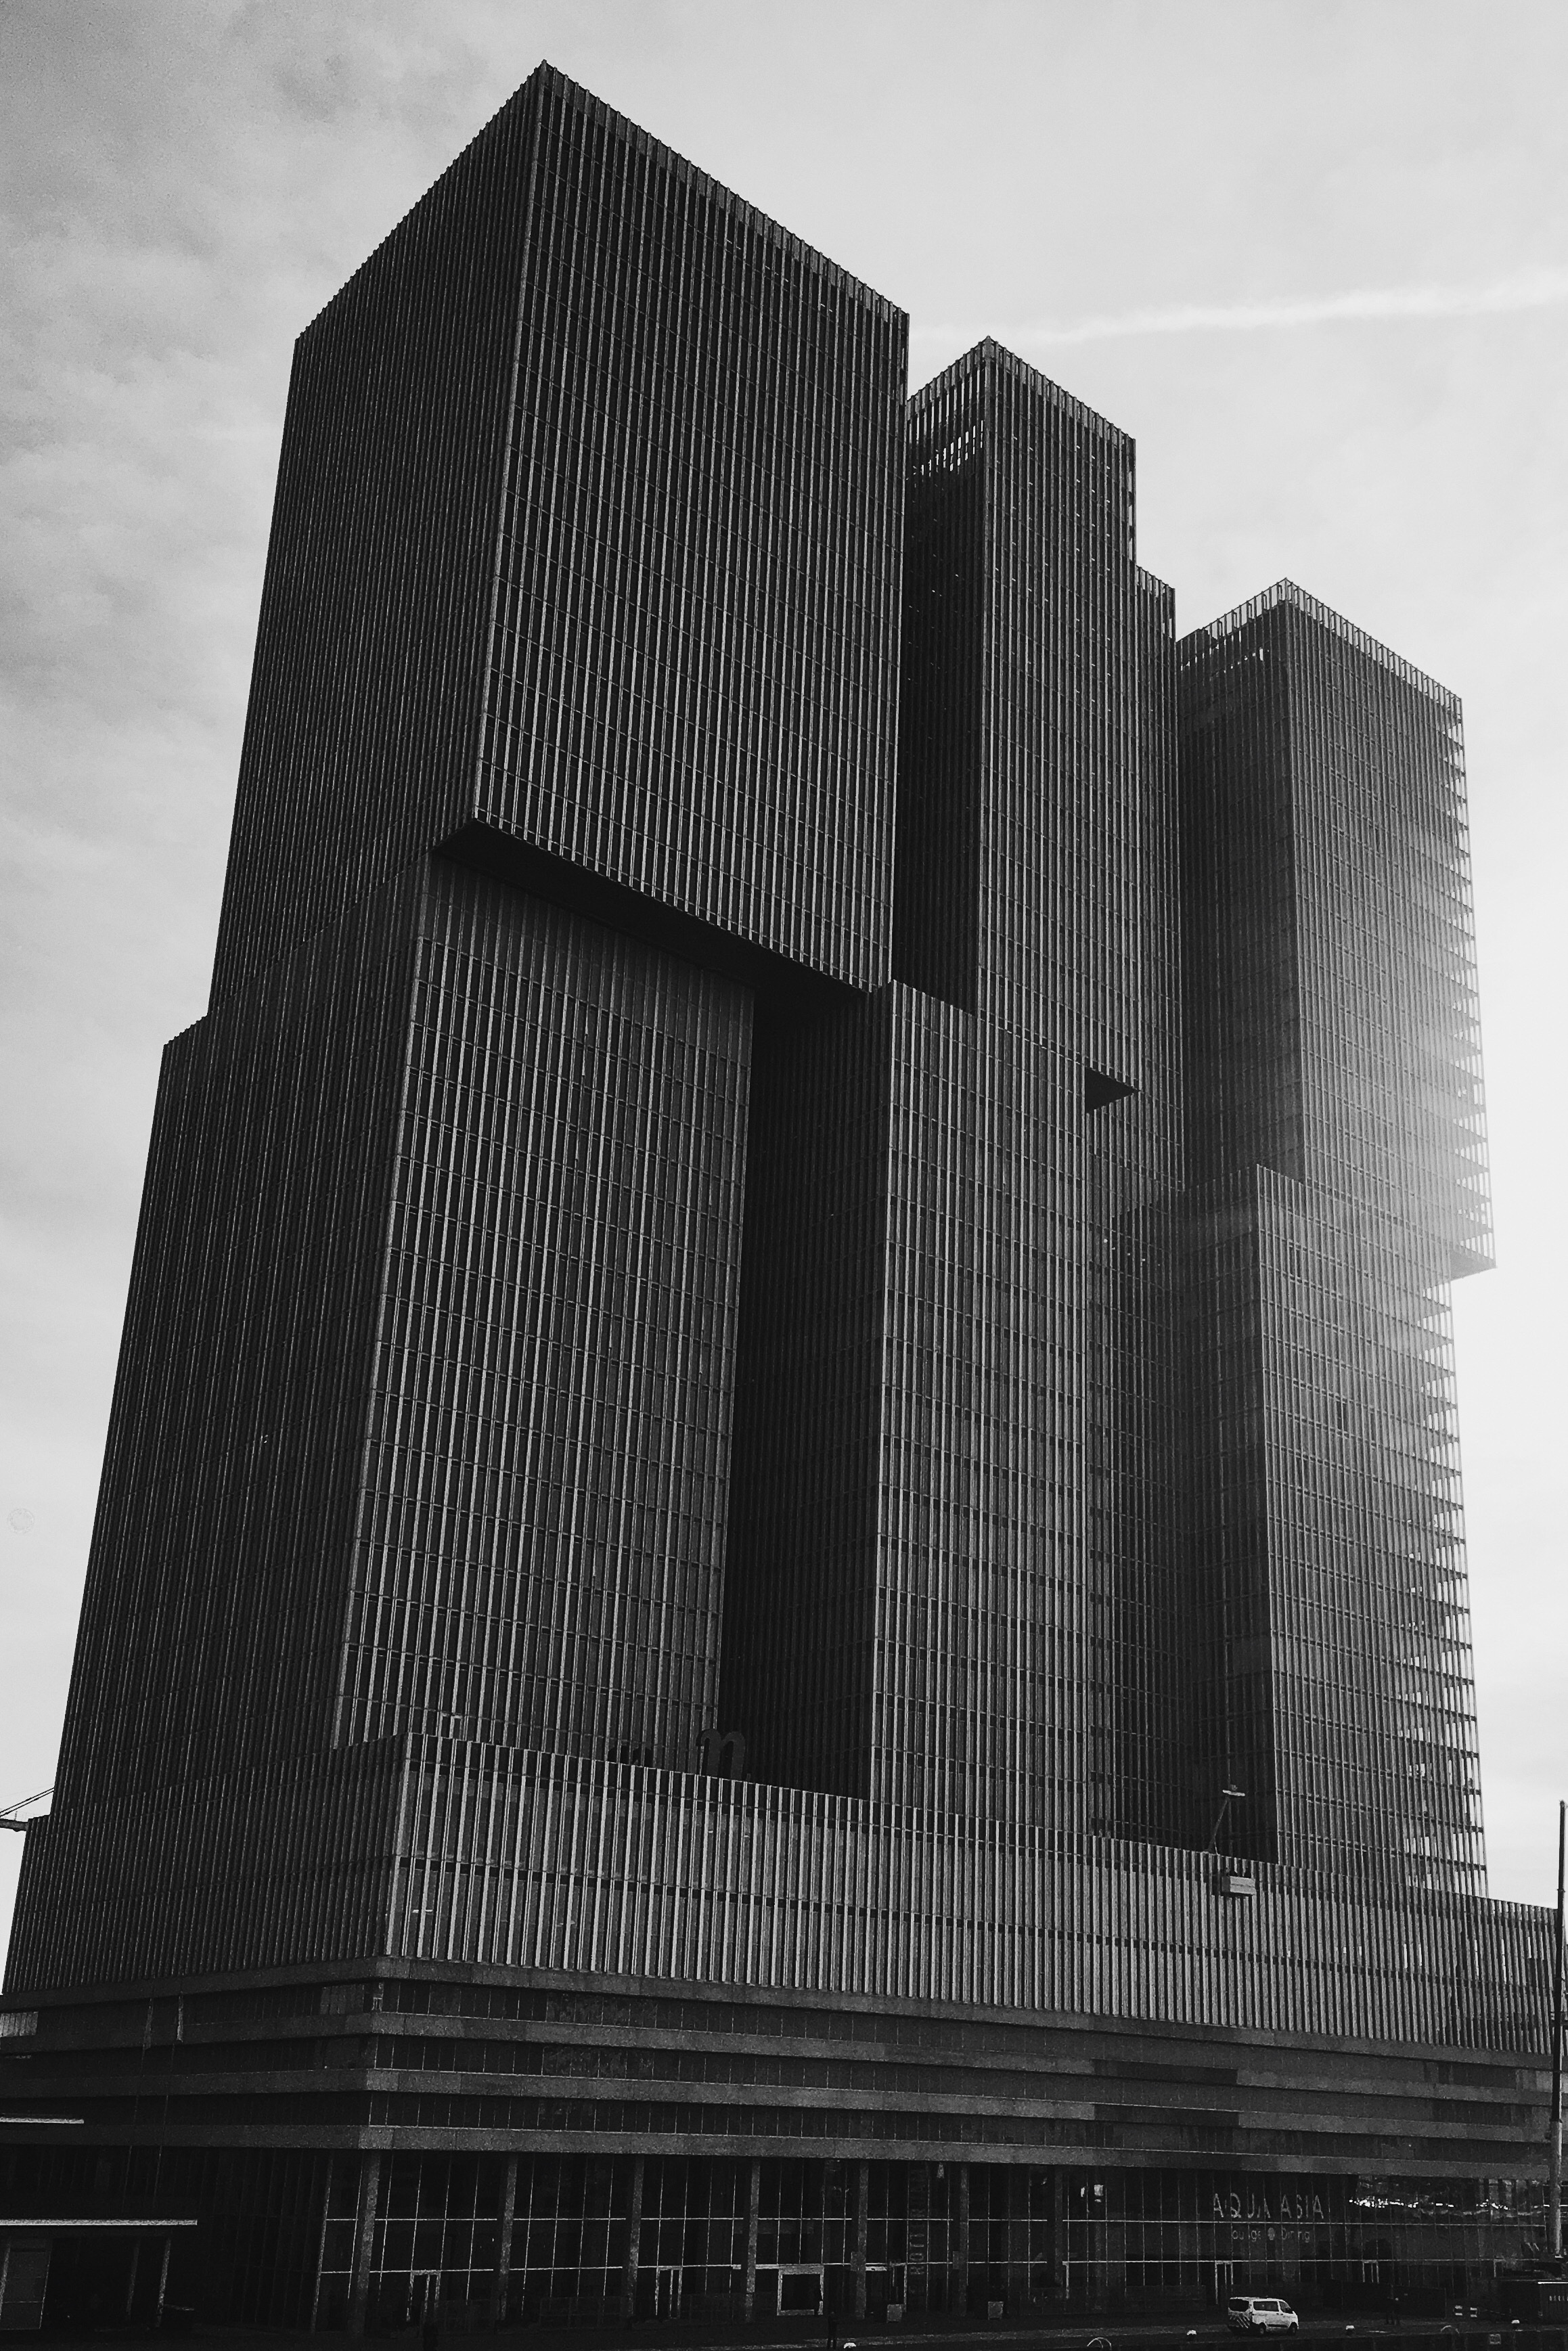
black and white, architecture, building, skyscraper, line, landmark, facade, black, monochrome, tower block, symmetry, shape, metropolis, monochrome photography, brutalist architecture